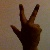
The image shows a hand gesture representing the number 3 in Indian Sign Language.